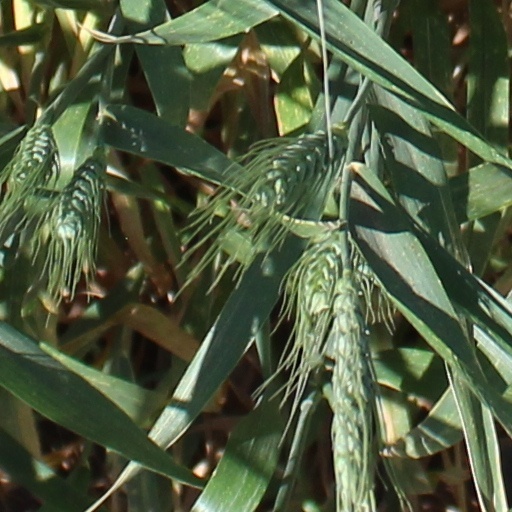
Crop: wheat